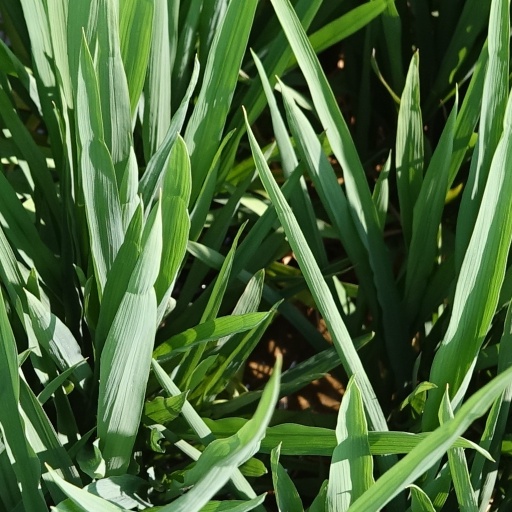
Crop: rice